Tintern

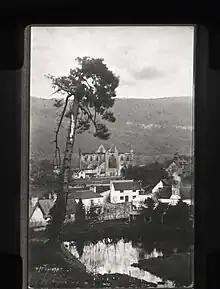
Tintern village c. 1914

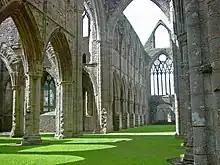
Tintern Abbey interior

Tintern Abbey was founded beside the river by Walter de Clare on 9 May 1131, during the reign of King Henry I. It was the second Cistercian foundation in Britain, and its monks came from a daughter house of Cîteaux in France.